Les Breuleux

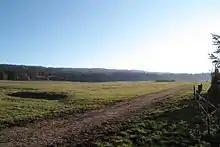
Pasture near Les Breuleux

Les Breuleux has an area of . Of this area, or 62.2% is used for agricultural purposes, while or 30.2% is forested. Of the rest of the land, or 7.7% is settled (buildings or roads) and or 0.1% is unproductive land.